The Power of Madonna

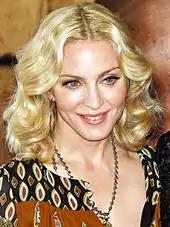
Madonna granted "Glee" the rights to her entire catalogue of music.

In 2009, Madonna granted "Glee" the rights to her entire catalogue of music, and the producers planned an episode which would feature Madonna songs exclusively. Series creator Ryan Murphy had worked with Madonna in the past, and wished to produce a "Glee" tribute to her. Madonna agreed and "cooperated in every way possible." The episode was filmed in January 2010. Lynch performed Madonna's "Vogue", her first vocal performance on the show. Rehearsals for the routine began in December 2009. It was filmed in black and white, with the original video playing in front of the performers as they worked. Lynch also wore a conical bra in the episode, emulating Madonna's image.